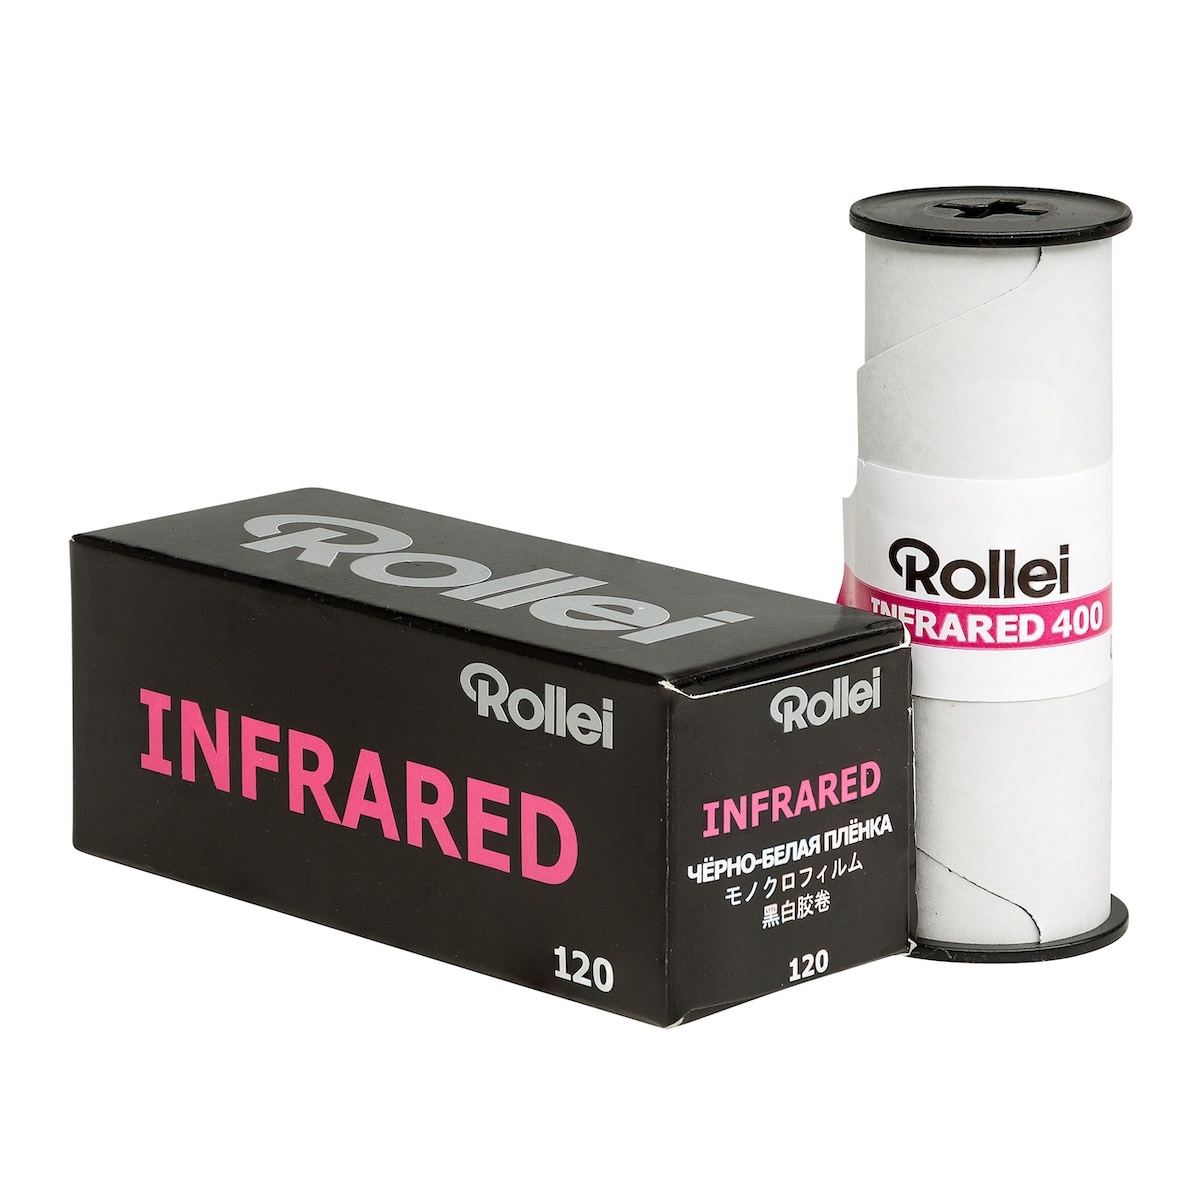
Rollei Infrared 400 Black & White 120 Roll Film
Rollei Infrared 400 Black & White 120 Roll Film The Rollei Infrared 400 is your go-to film for stunning infrared photography, renowned for its distinctive “wood effect.” This highly sensitive, hyper-panchromatically sensitised black-and-white film offers a nominal sensitivity ranging from ISO 200/24° to ISO 400/27°. With its unique characteristics, Rollei Infrared is perfect for capturing ethereal and dramatic images. Creative Possibilities This film excels with a crystal-clear synthetic carrier, making it an excellent option for developing as a slide. Its high resolving power, fine grain, and exceptional edge sharpness ensure remarkable clarity in your images. You can shoot Rollei Infrared with or without an infrared filter: without a filter, it behaves like a traditional high-sensitivity black-and-white film, while using an infrared filter allows you to unlock extraordinary creative potential. Key Features: Film format: 120 Film type: Infrared black & white negative ISO: 400 Exposures: Up to 16 depending on camera format Suitable for slide development Pack size: Single roll MPN: RI4001
Brand: Rollei
Category: Cameras & Optics > Camera & Optic Accessories > Camera Parts & Accessories > Camera Film > Infrared Film